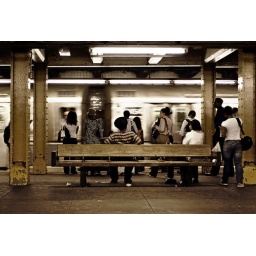
just another one of those waits for the evening ride back to my house at 145th street in Harlem...